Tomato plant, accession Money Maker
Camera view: horizontal (90 deg, fisheye); turntable rotation: 270 degrees
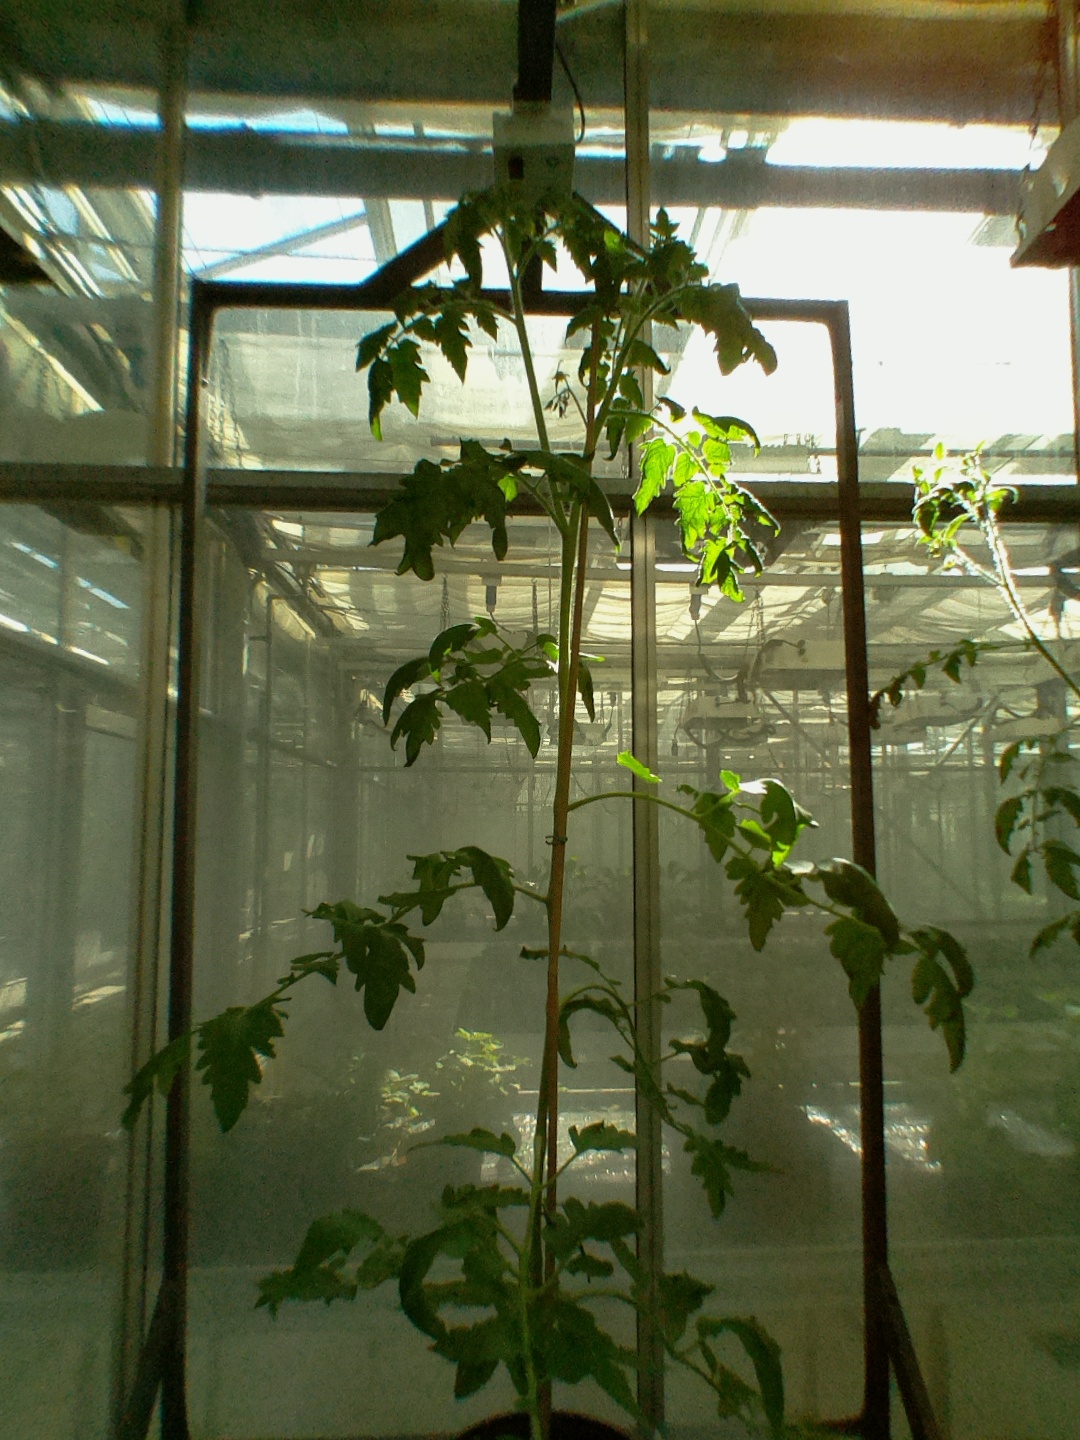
BBCH growth stage 61: 10%-20% of flowers open